Virginia Military Institute

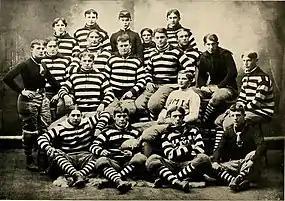
1896 football team

Just as cadets did nearly 200 years ago, today's cadets give up such comforts as beds, instead lying upon cots colloquially referred to as "hays". These hays are little more than foam mats that must be rolled every morning and aired every Monday. Further, cadet uniforms have changed little; the coatee worn in parades dates to the War of 1812. New cadets, known as "Rats", are not permitted to watch TV or listen to music outside of an academic setting. Living conditions are considered more austere here than other senior military colleges.